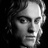
Emotion: neutral